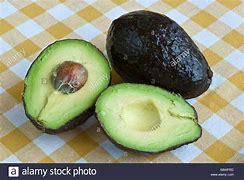
Label: Avocado